2008 United States House of Representatives elections in Indiana

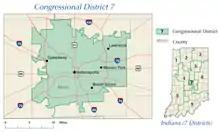

This district is in the heart of Central Indiana and encompasses most of Marion County/Indianapolis. André Carson won the special election to fill this seat and represented since March 13, 2008.